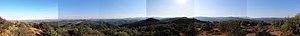
Panoramique visible depuis une des 3 tables d'orientation au sommet du massif du Montcalm, dans le Gard.
Saint-Jean-du-Pin est une commune française située dans le département du Gard, en région Occitanie.